Beelzebufo

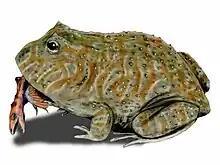
Life restoration of "Beelzebufo" eating a hatchling theropod

"Beelzebufo" most likely was a predator whose expansive mouth allowed it to eat relatively large prey, perhaps even juvenile dinosaurs. Bite force measurements from a growth series of Cranwell's horned frog ("Ceratophrys cranwelli"), suggest that the bite force of a large "Beelzebufo"—skull width —may have been between .